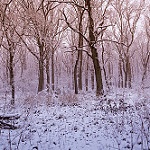
Label: forest